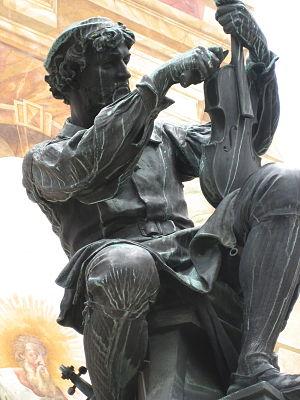
Matthias Klotz, baptisé le 11 juin 1653 à Mittenwald dans le district de Haute-Bavière, et mort le 16 août 1743 dans la même commune, est considéré comme le fondateur de la lutherie de Mittenwald.